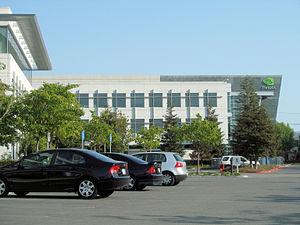
Nvidia Corporation est une entreprise américaine spécialisée dans la conception de processeurs graphiques, de cartes graphiques et de puces graphiques pour PC et consoles de jeux. Son siège est à Santa Clara en Californie aux États-Unis.